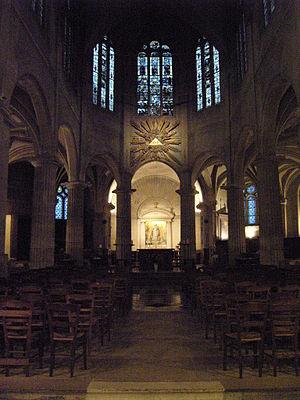
Paris 5e, église Saint-Médard, vue générale de l'intérieur
La gloire dans l'art sacré est une décoration signifiant la présence de Dieu, symbolisé par des rayons divins :